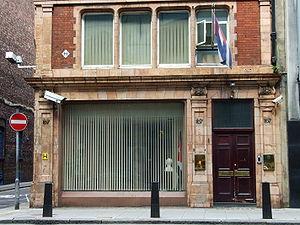
Ceci est une liste des représentations diplomatiques de la République de Cuba, à l'exclusion des consulats honoraires. Cuba a une présence diplomatique mondiale étendue et est le deuxième pays d'Amérique latine avec le plus grand nombre de missions diplomatiques après le Brésil.